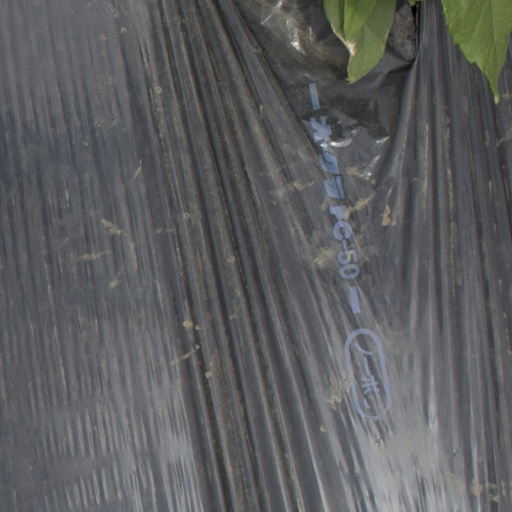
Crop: Jerusalem artichoke